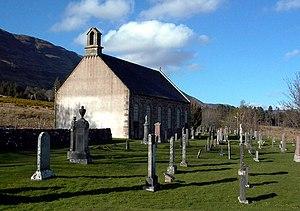
Maol rubha, parfois Morubha ou Malruibhe est un moine gael né en Irlande en 642 et mort enÉcosse en 722. Son nom gaélique signifie « chauve roux » et lui vient probablement d'un sobriquet dû à sa tonsure monastique. Il est originaire de Beannchar, dans le comté de Dúin en Irlande et a fondé un monastère dans le Comraich du Ros, l'un des monastères chrétiens les plus connus de cette époque.